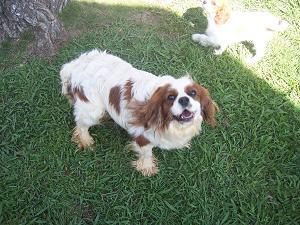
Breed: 207-n000026-Blenheim_spaniel